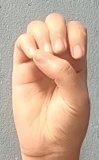
ASL sign: E